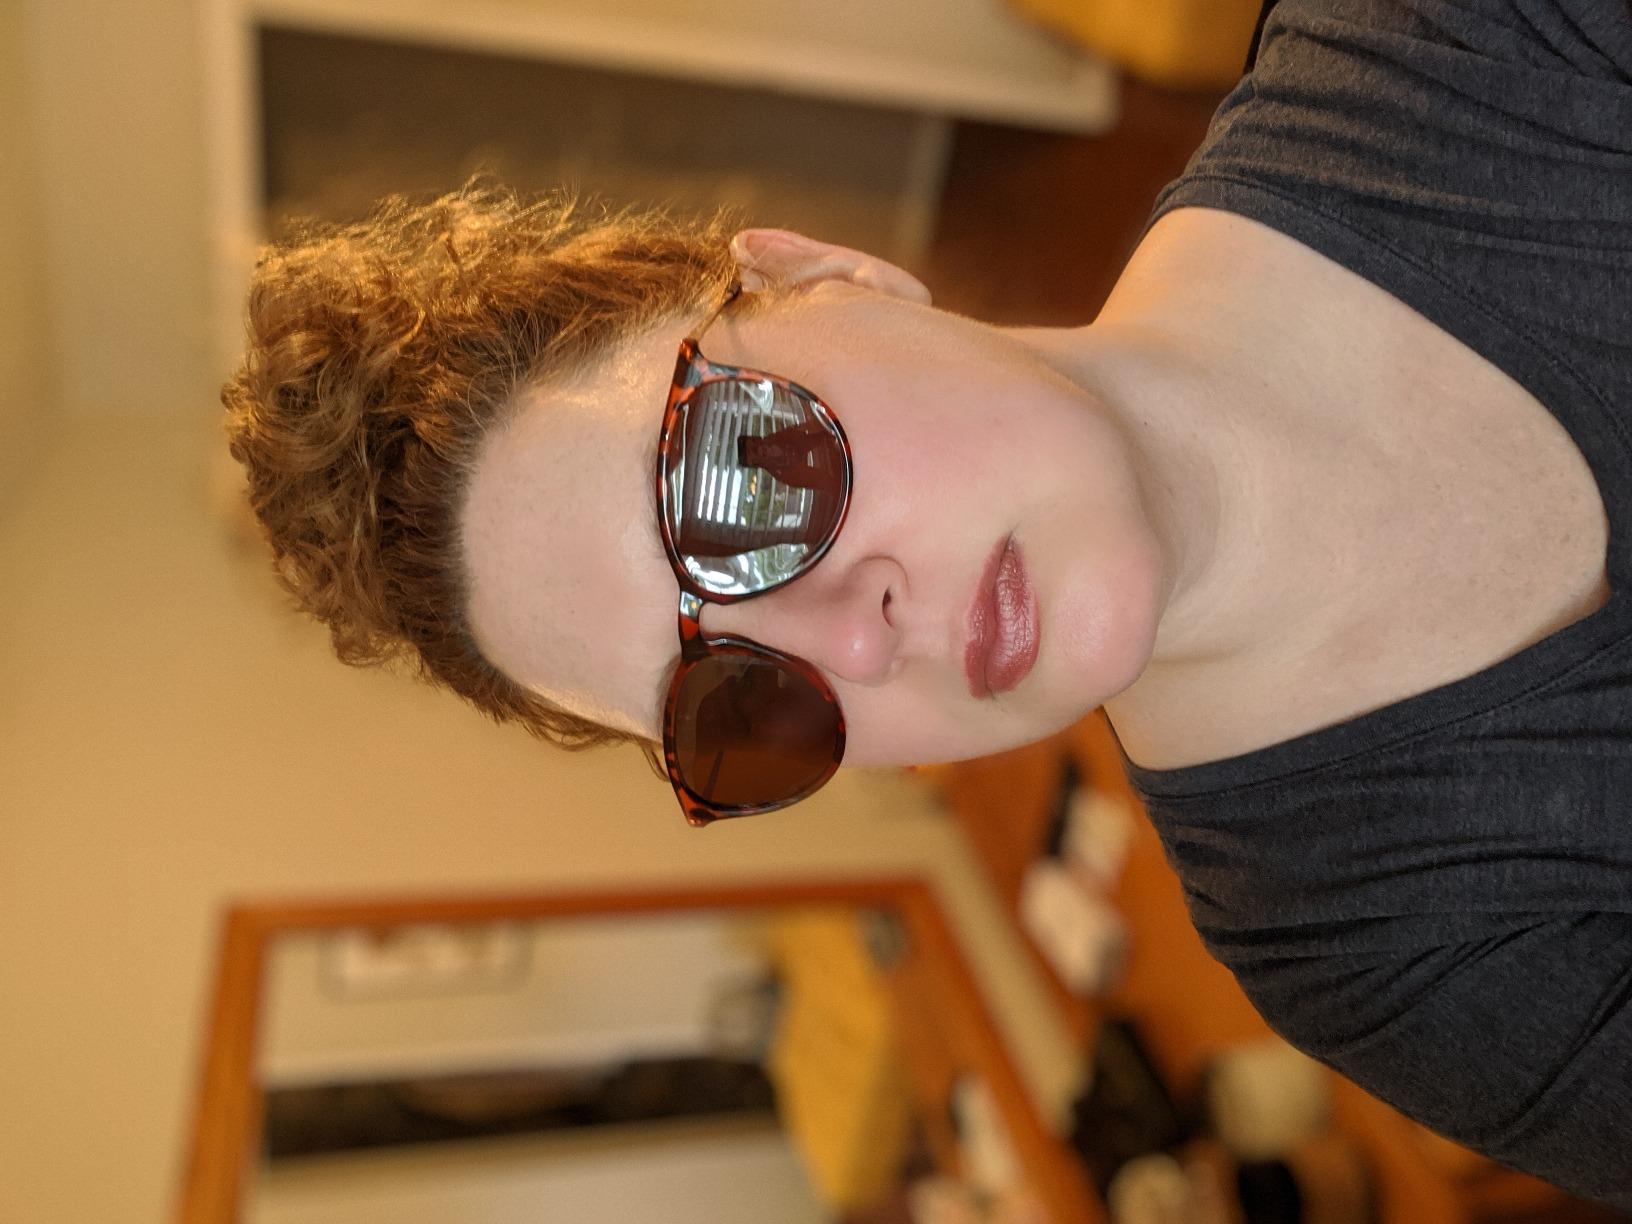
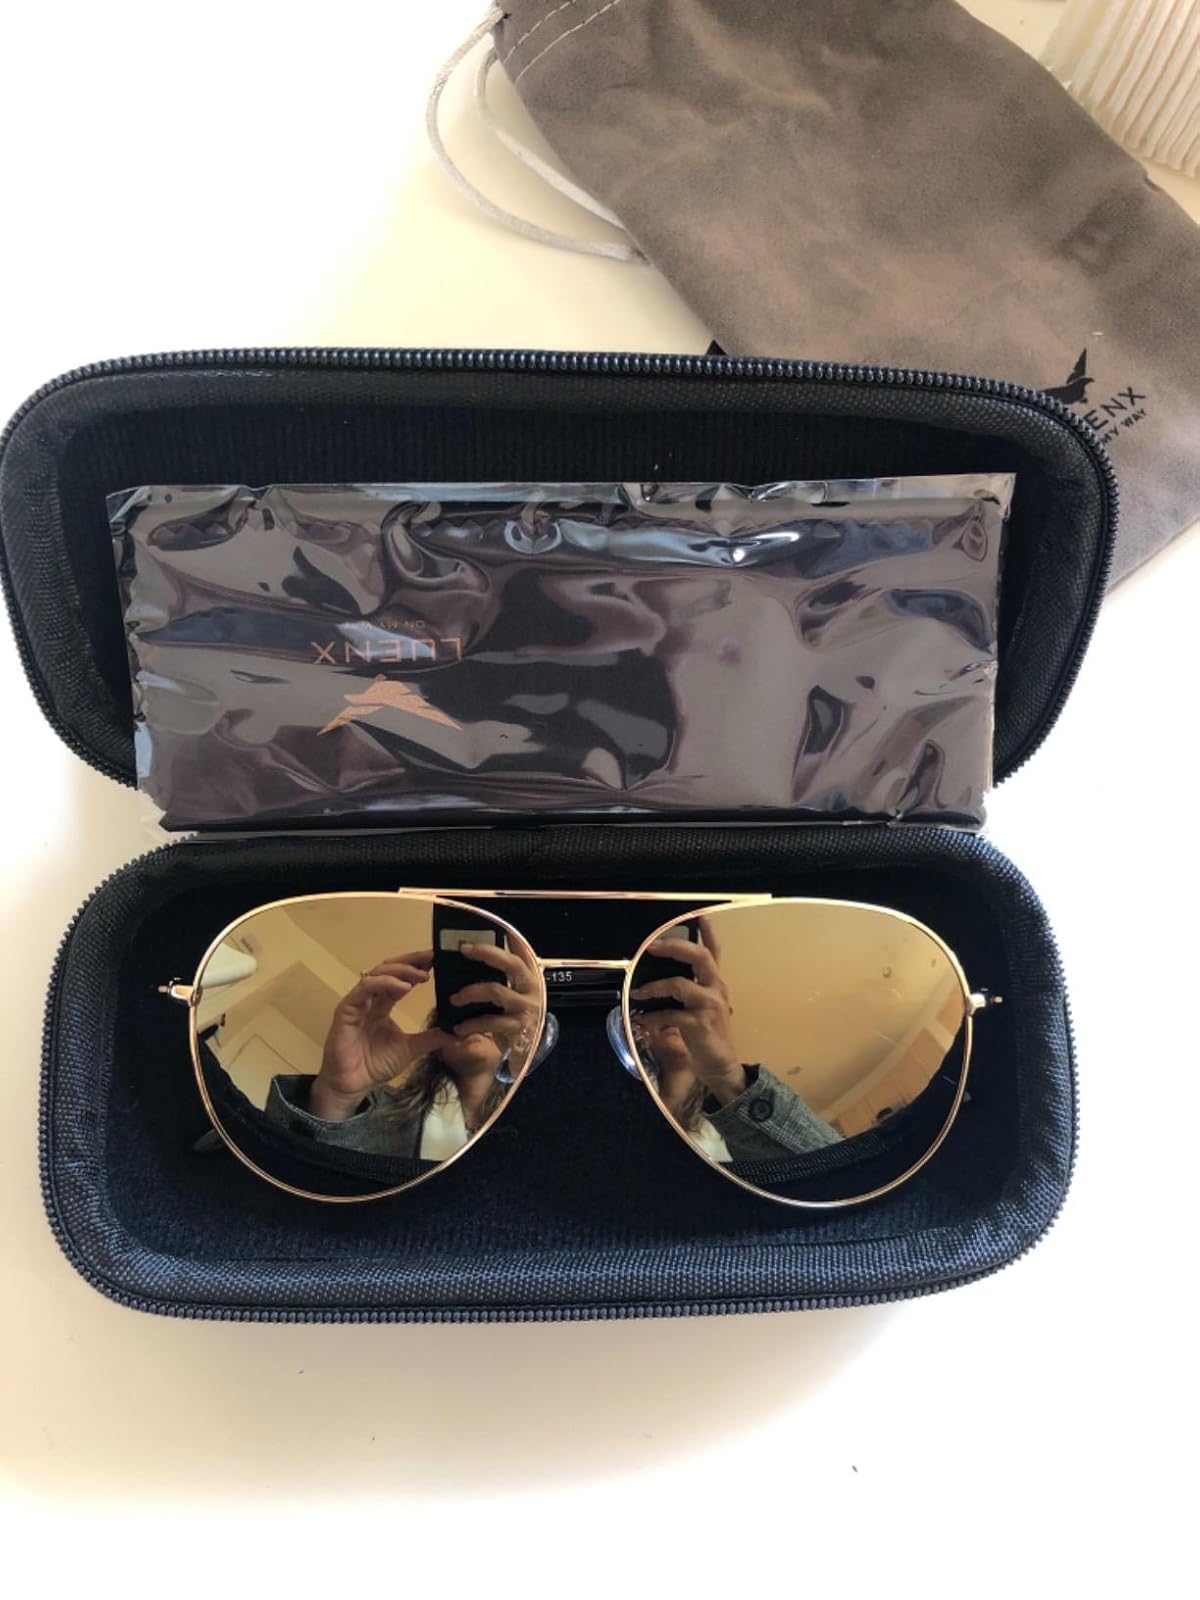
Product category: accessories_sunglasses
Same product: no